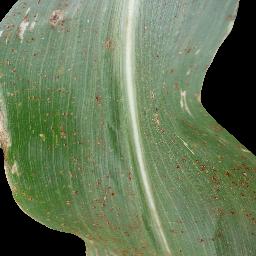
Label: Corn___Common_rust